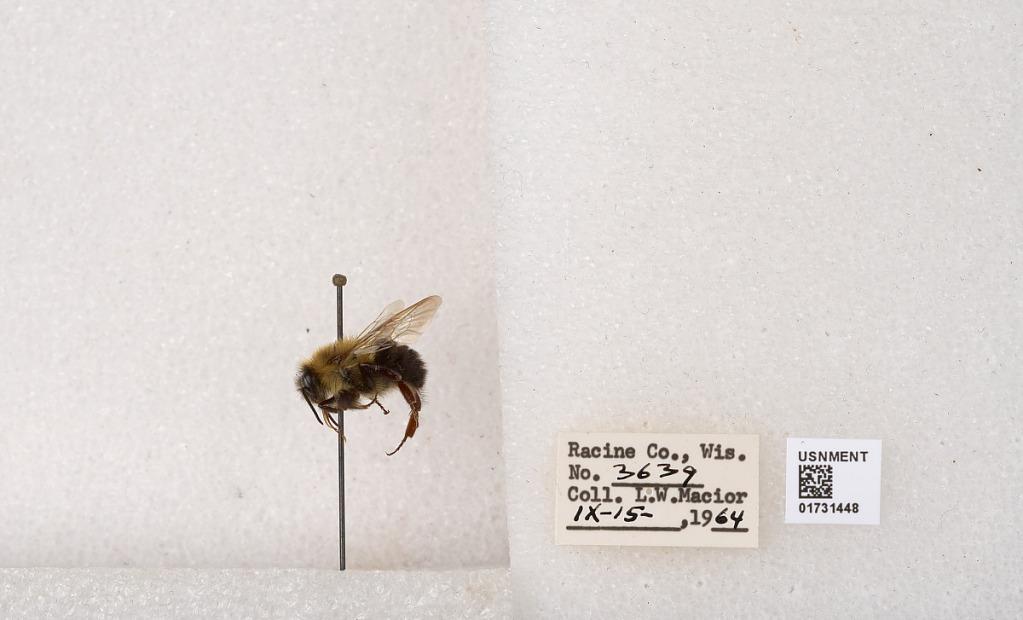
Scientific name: Bombus impatiens Cresson
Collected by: L. Macior
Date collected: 1964-9-15
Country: United States
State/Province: Wisconsin
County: Racine
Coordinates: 42.7299, -87.8123